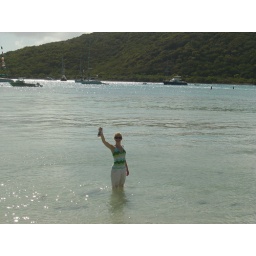
Missy in the water at Jost Van Dyke... the boat is back there somewhere